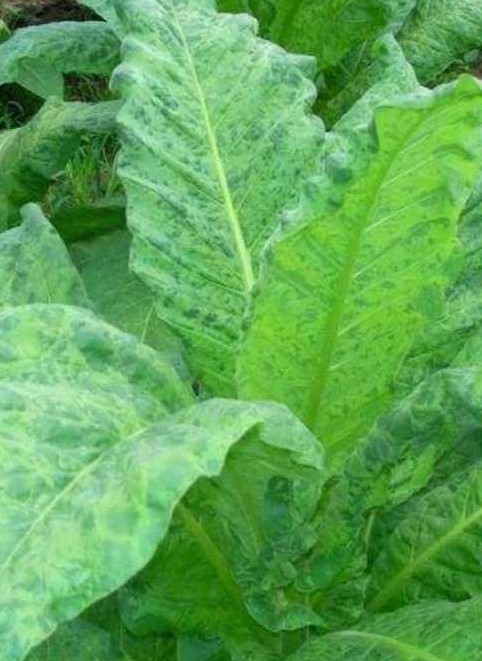
Plant: Tobacco
Disease: tobacco mosaic virus